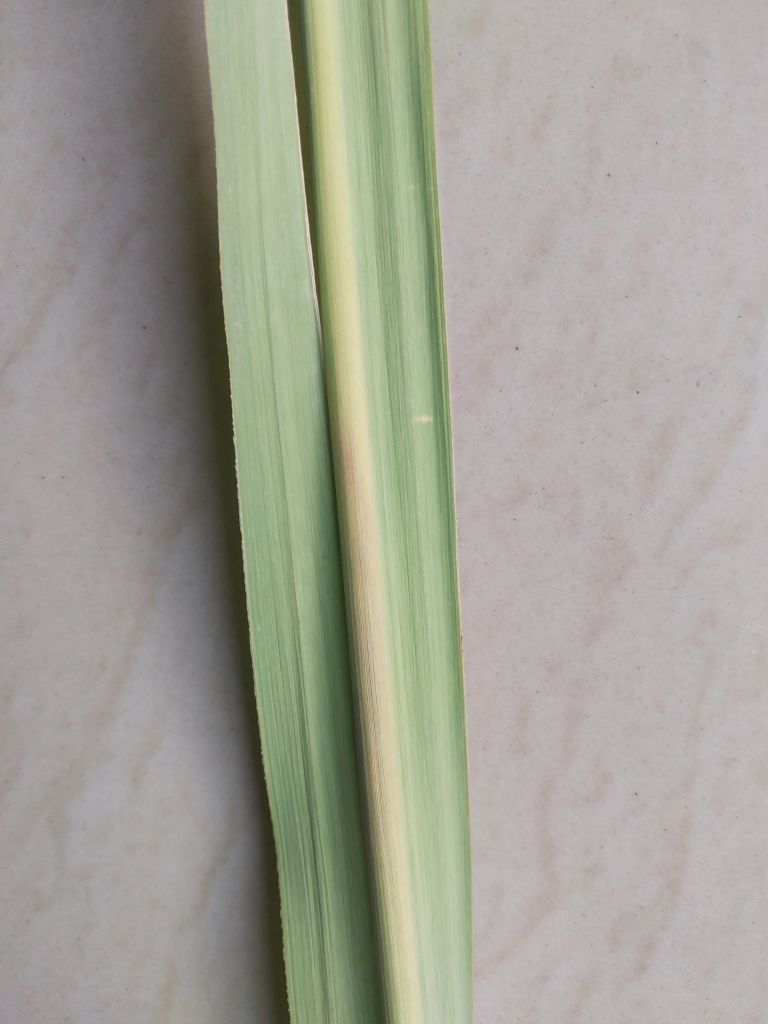
Label: Brown Spot